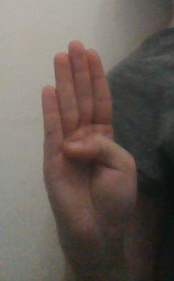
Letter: kaaf